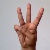
The image shows a hand gesture representing the letter 'W' in Indian Sign Language.